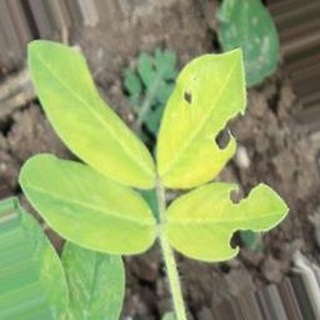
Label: groundnut_nutrition_deficiency